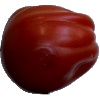
Label: Tomato Heart 1